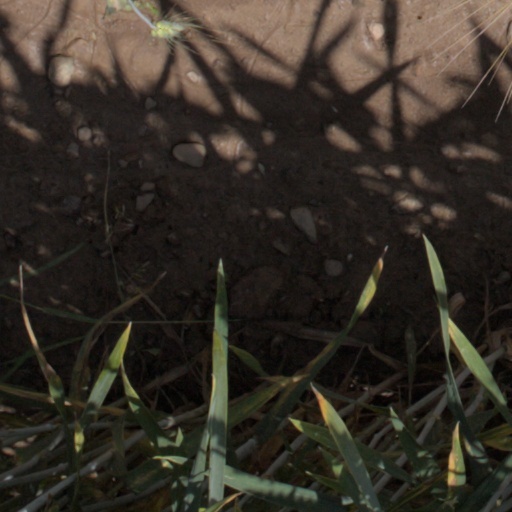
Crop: wheat